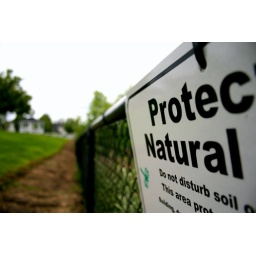
a sign outside a small nature preserve area near our house